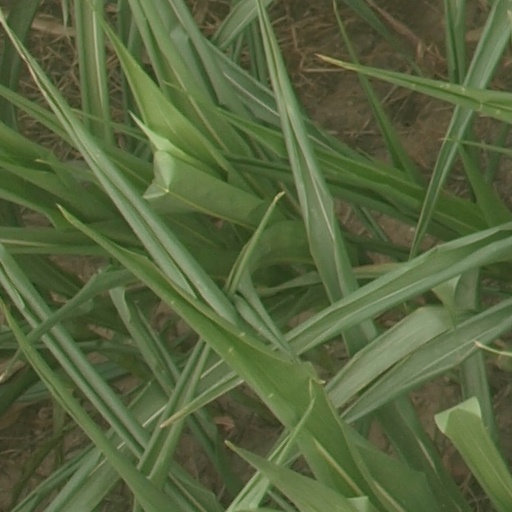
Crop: maize; corn